North Carolina General Assembly of 2011–12

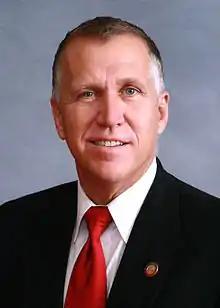
Speaker Thom Tillis

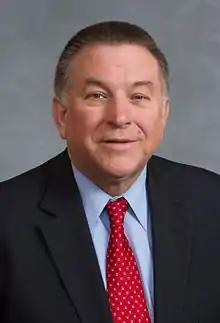
Majority Leader Paul Stam

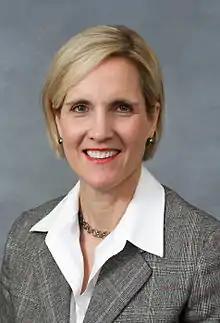
Majority Whip Ruth Samuelson

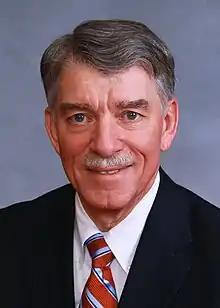
Minority Leader Joe Hackney, Dem.

The state Senate, during the 2011–12 session, consisted of 31 Republicans and 19 Democrats. The senate members included six females and six African-Americans, as well as 15 attorneys and three small business owners.